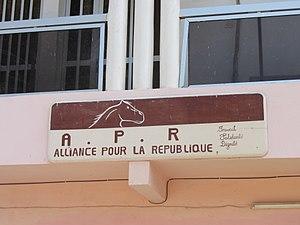
This document was produced using the Canon PowerShot SX230 HS lent by Wikimedia France. brezhoneg
L'Alliance pour la République est un parti politique sénégalais. Il a été fondé en 2008 par l'ancien Premier ministre Macky Sall à la suite de son départ du Parti démocratique sénégalais du président Abdoulaye Wade.